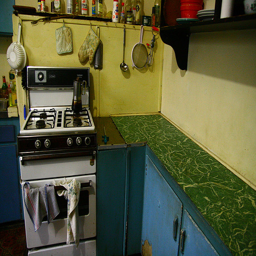
A white stove and counter in a room.
A gas stove in a small simple kitchen.
An old fashioned kitchen with a green laminate counter top.
An oven has several dish towels on it.
A kitchen is shown with a stove and hanging utensils.